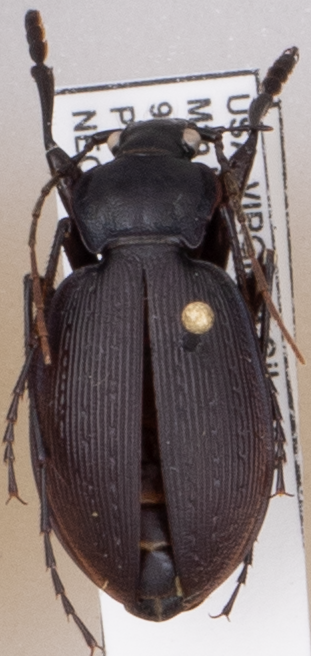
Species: Carabus goryi
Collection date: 2018-09-11
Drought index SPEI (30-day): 0.396
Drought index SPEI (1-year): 0.828
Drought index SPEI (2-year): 0.988